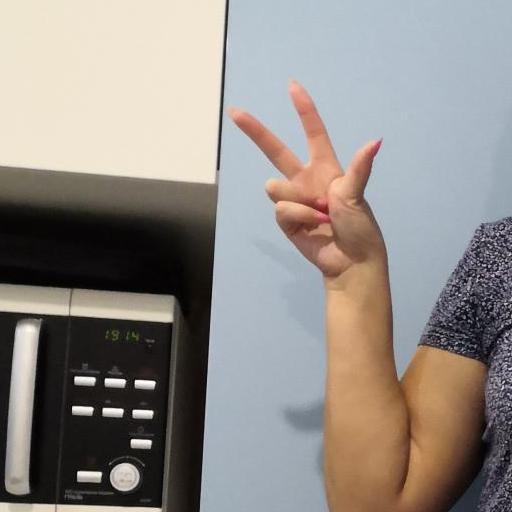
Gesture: three2